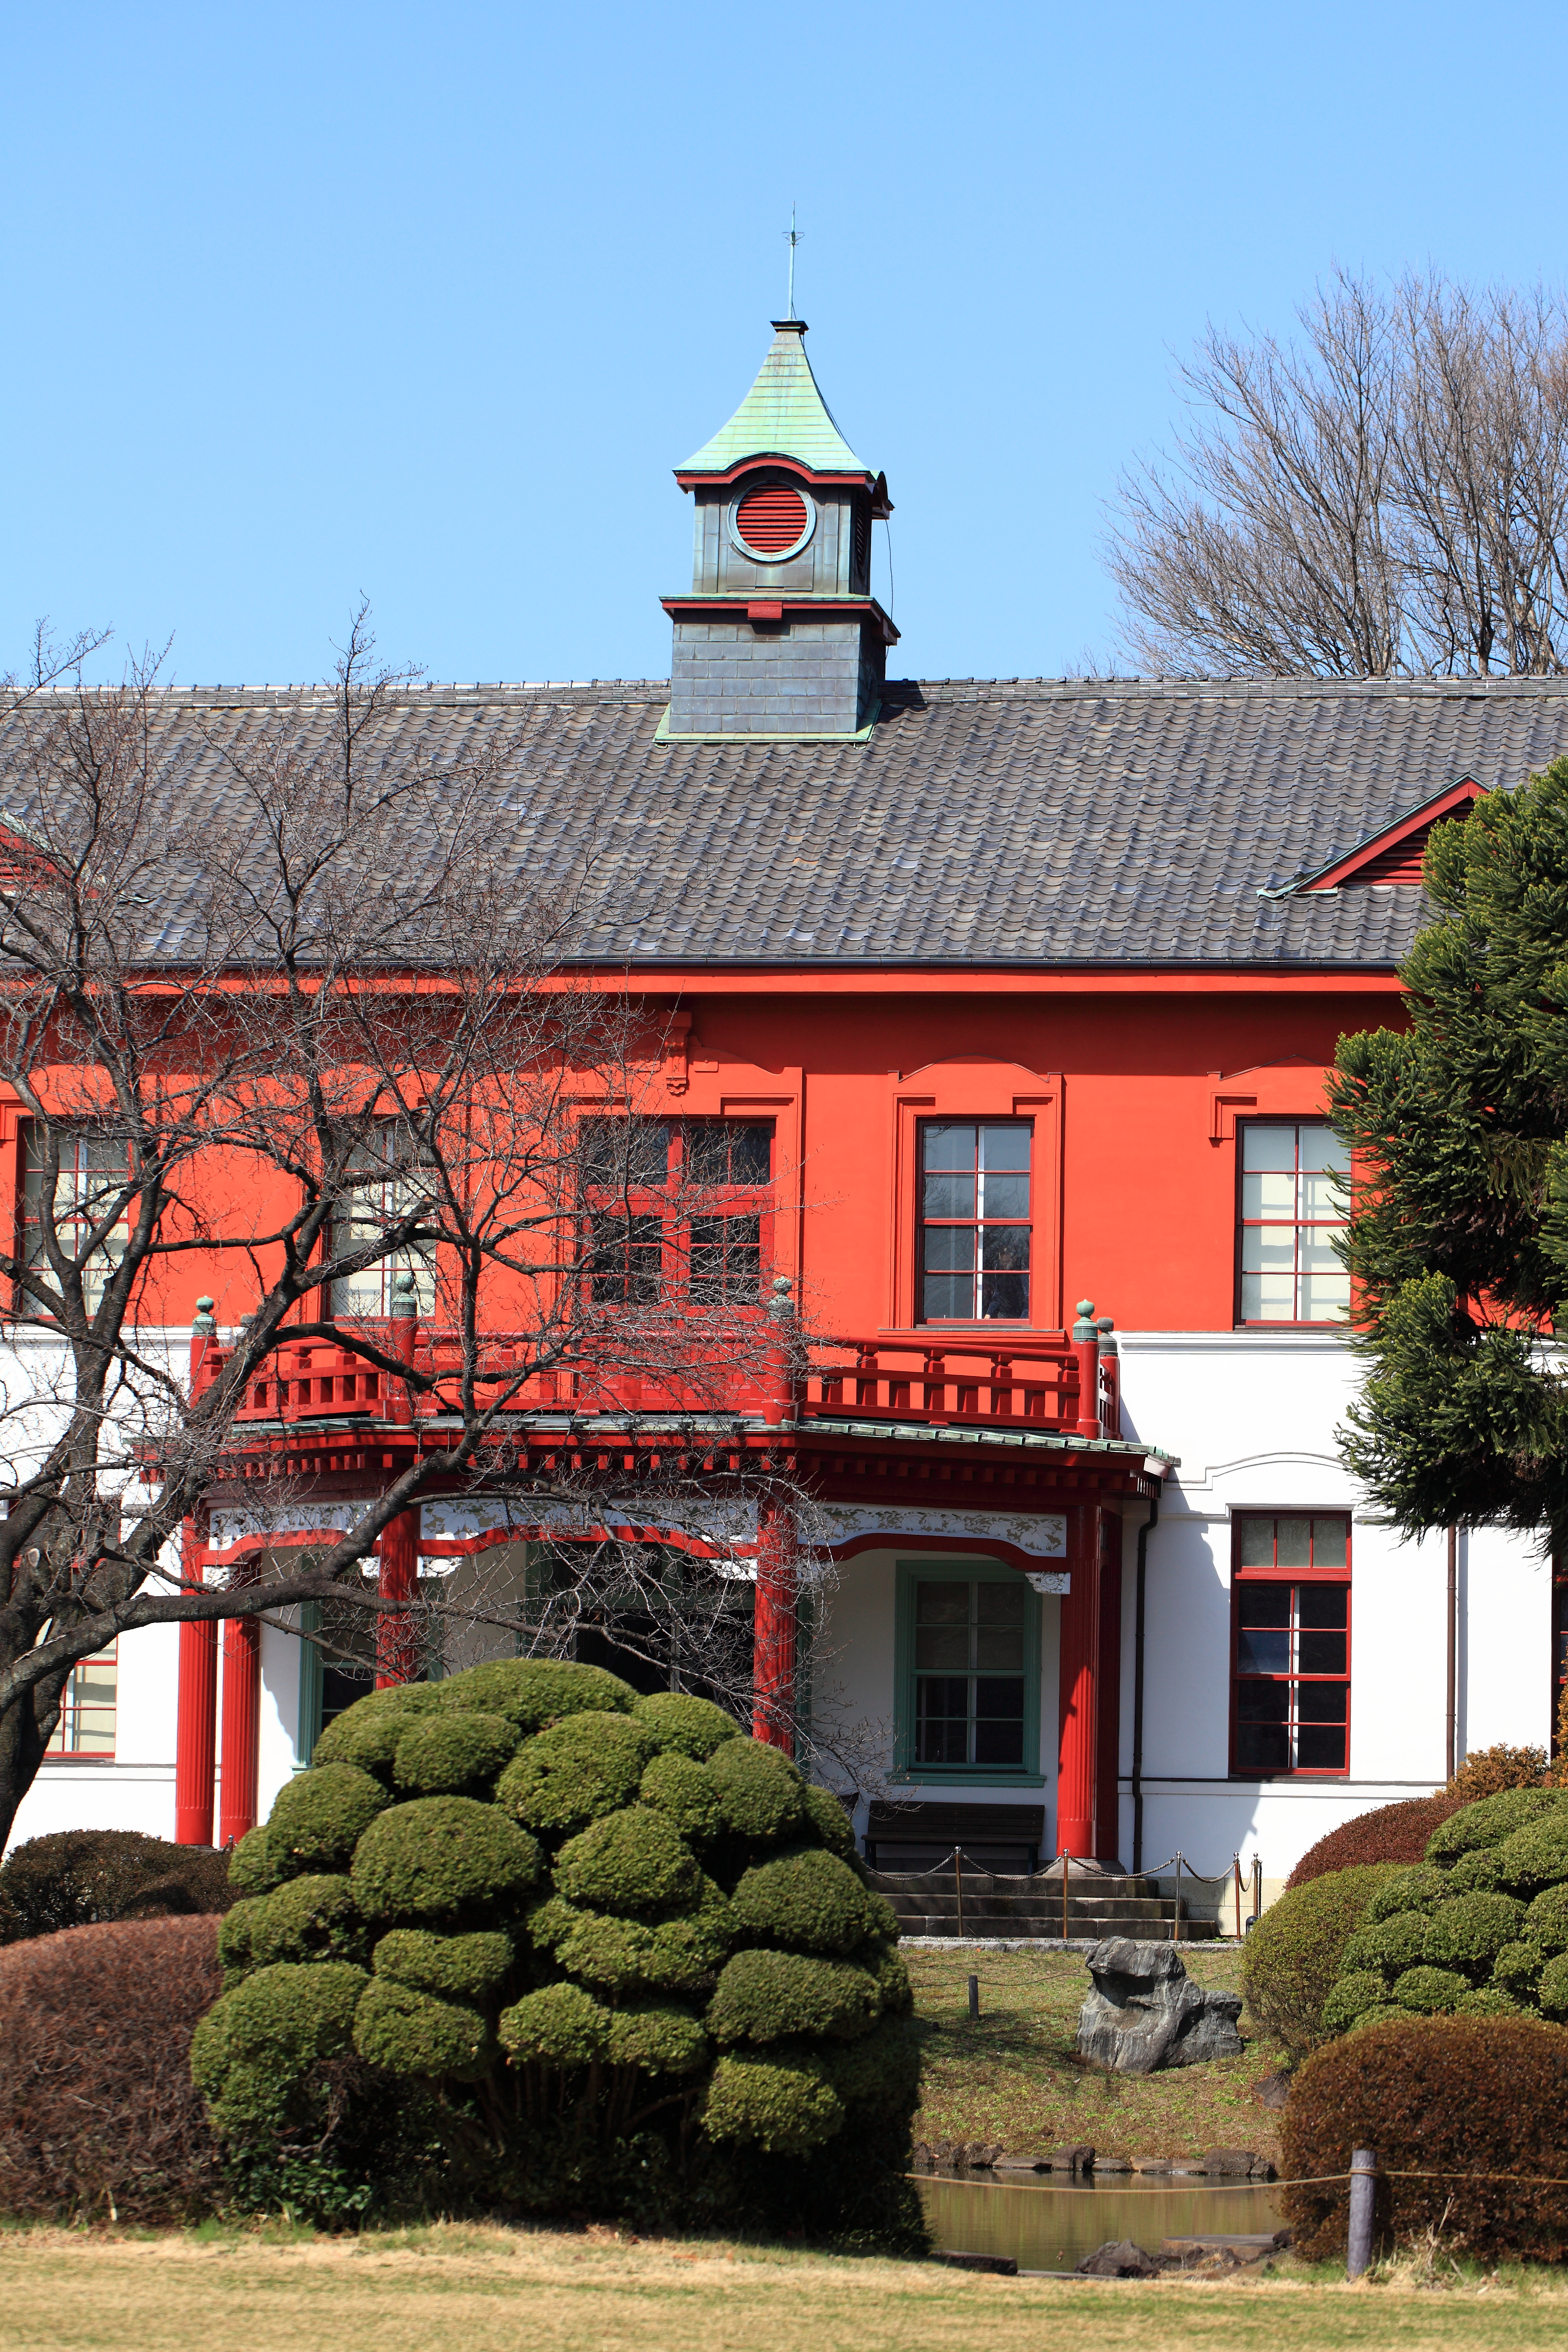
tree, architecture, house, town, building, home, high, tower, facade, 5d, hires, estate, markii, hi, res, resolution, neighbourhood, residential area